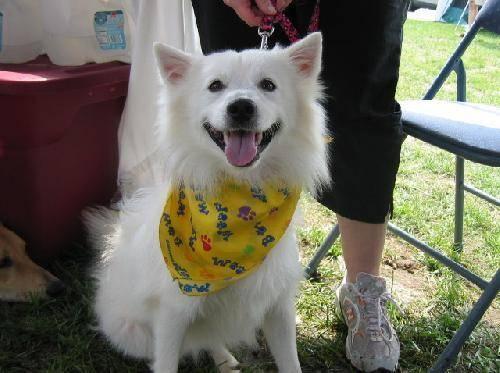
dog